The Case of the Gilded Fly

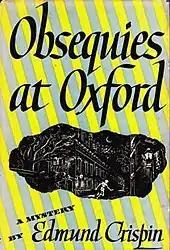
US first edition 1945

The novel was first published by Victor Gollancz in the UK in 1944 and was released a year later by Lippincott in the United States under the title Obsequies at Oxford. It has since been reissued several times, including a reissue by Gollancz in 1969 and a new US printing under the original UK title by Walker & Co in 1979.